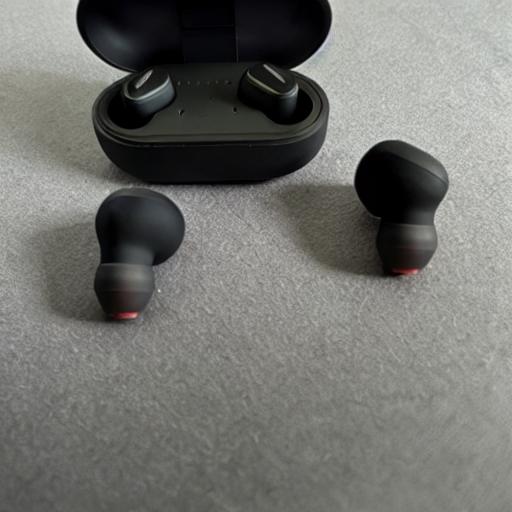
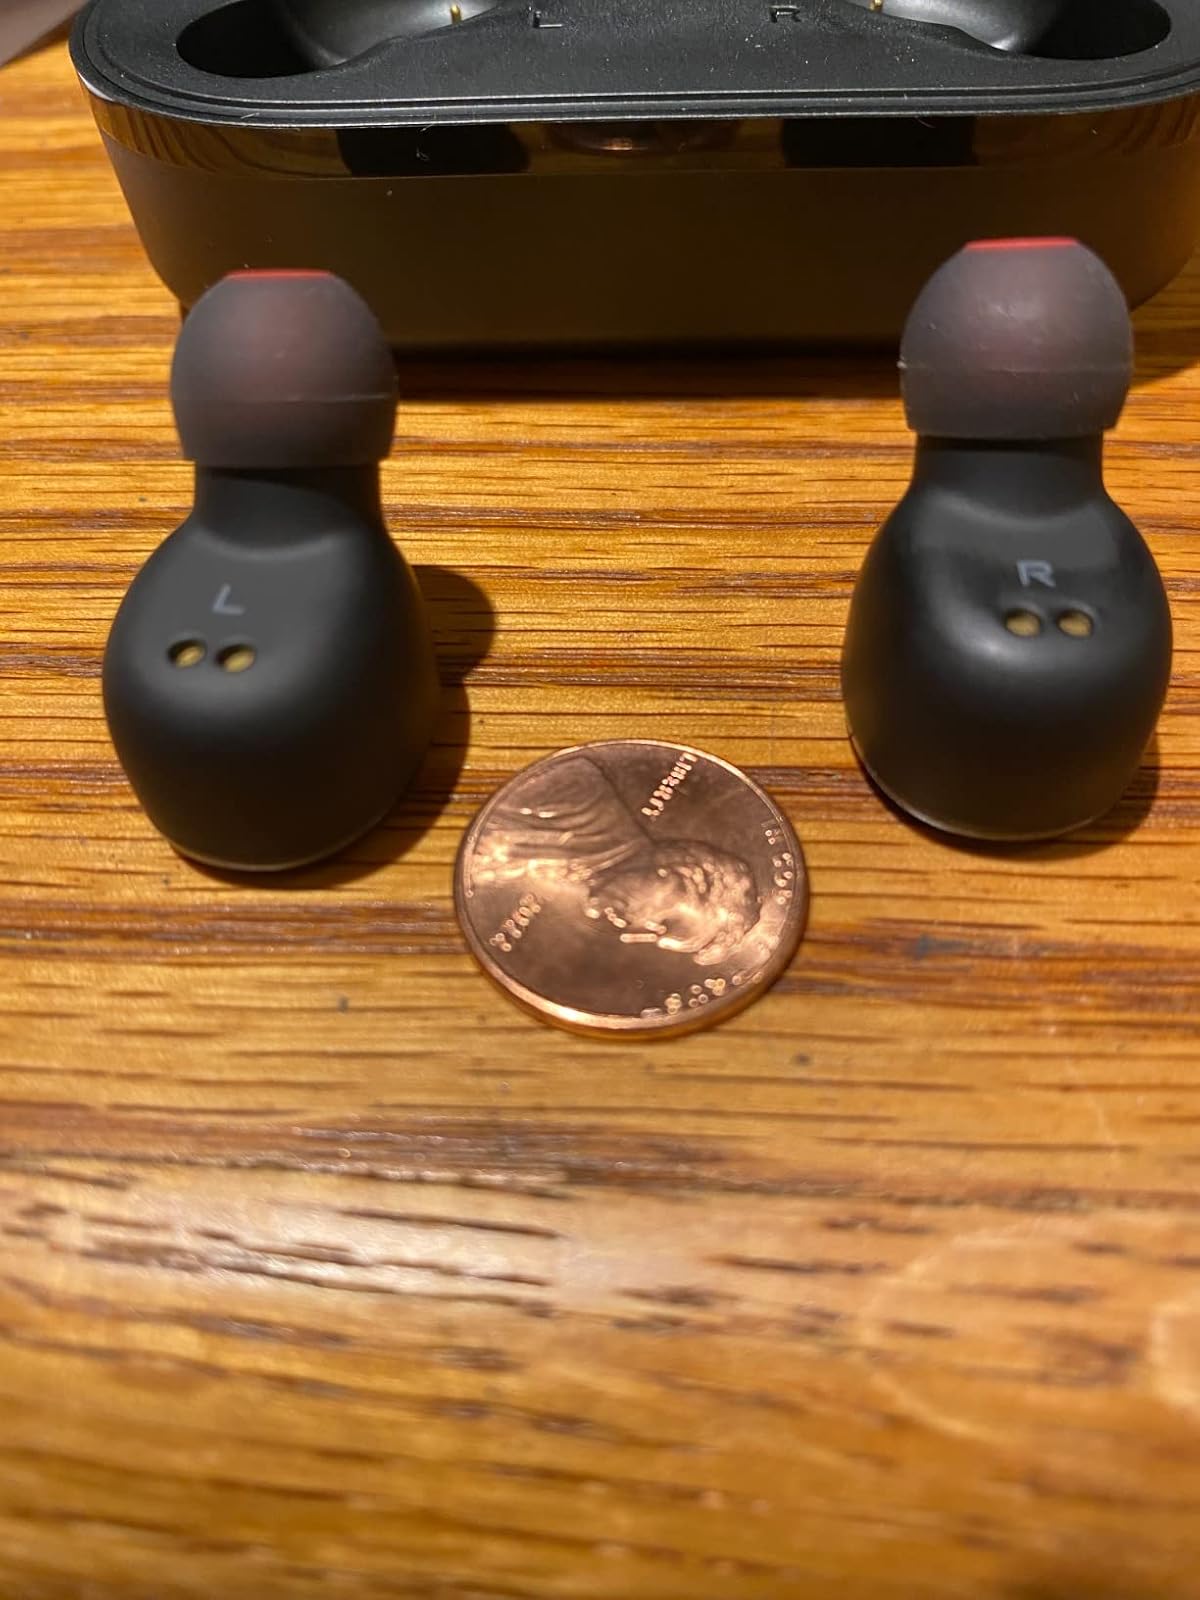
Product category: earbuds
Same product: no